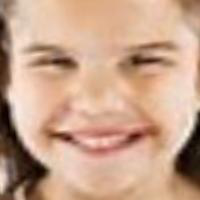
Age group: age 01-10